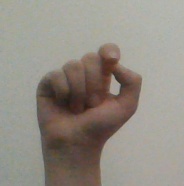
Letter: fa